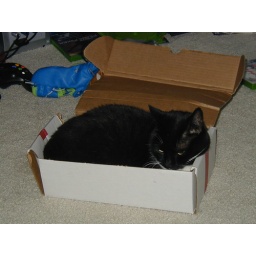
cat in a box